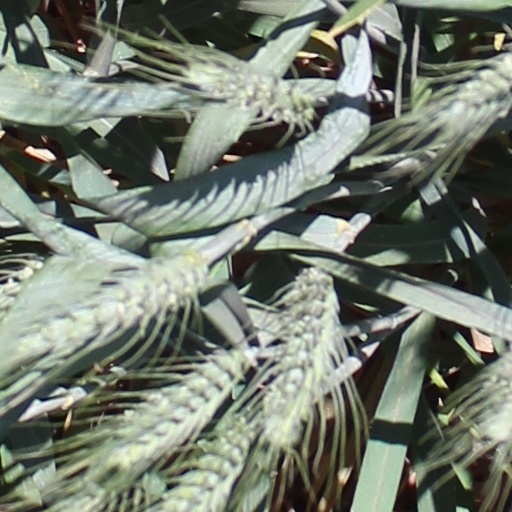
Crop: wheat